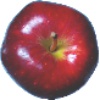
Label: Apple Red Delicious 1